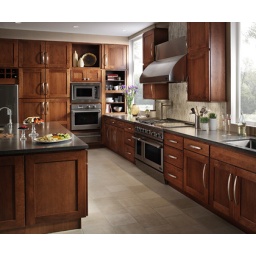
This kitchen cabinetry was created with the Milan door style in Cherry finished in Nutmeg.